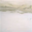
Label: cloud